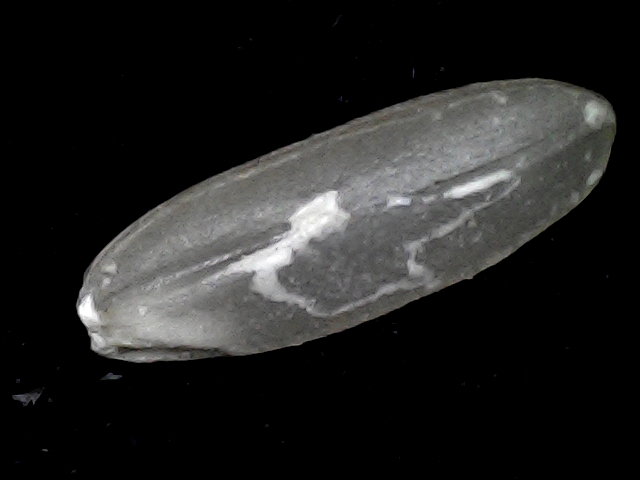
Rice variety: BD72